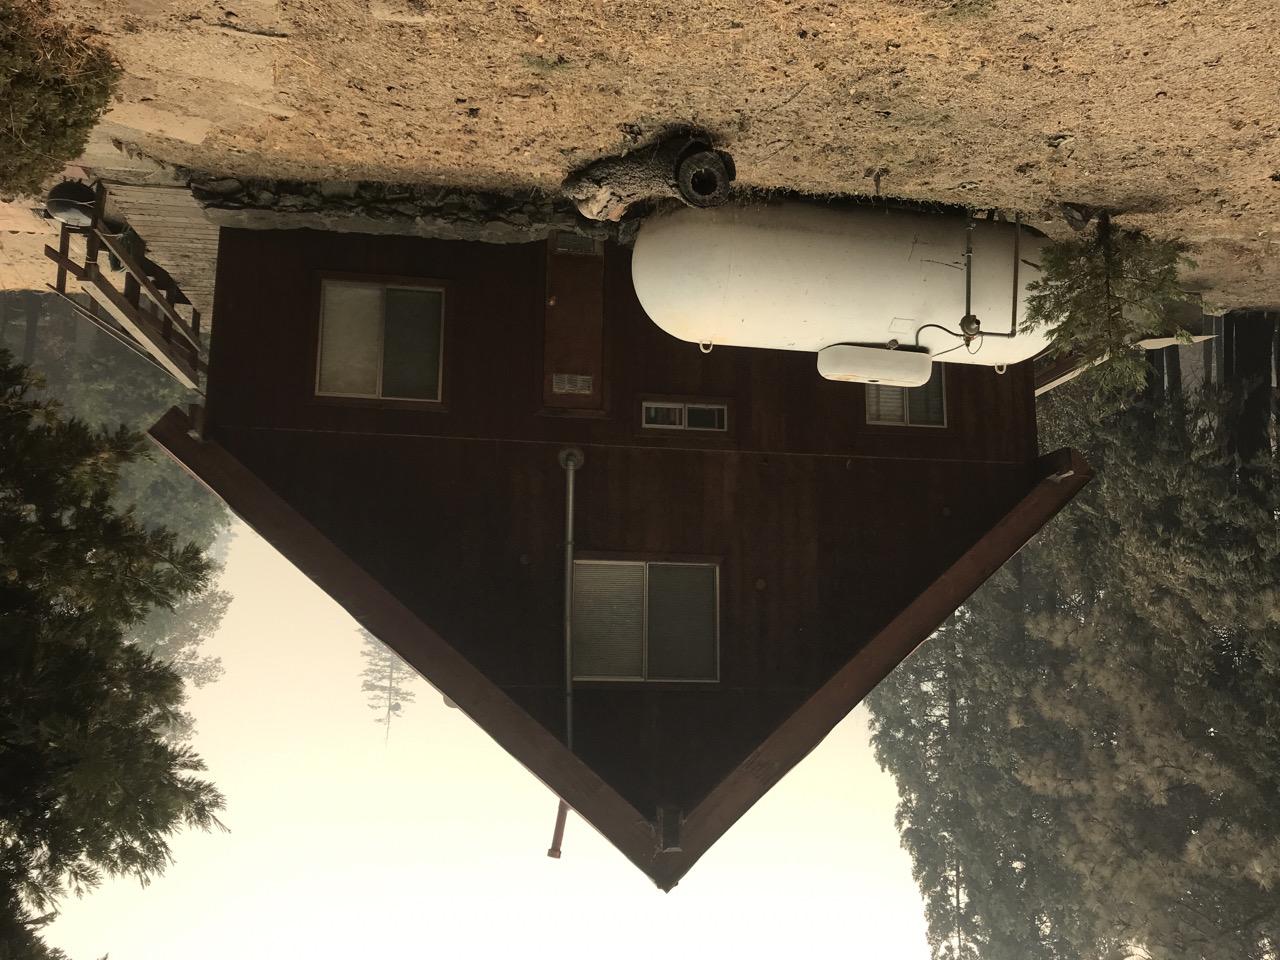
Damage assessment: no_damage